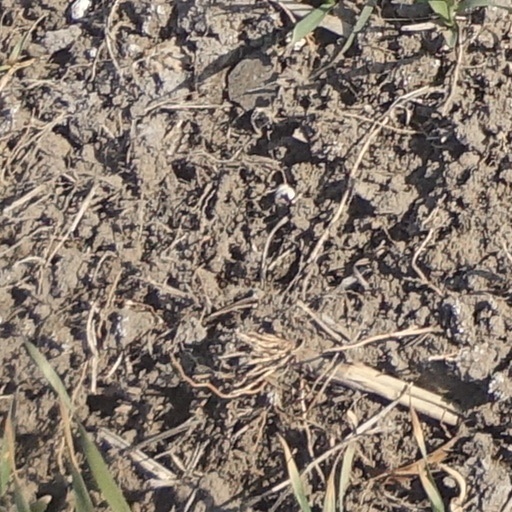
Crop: wheat